Muslim conquests of Afghanistan

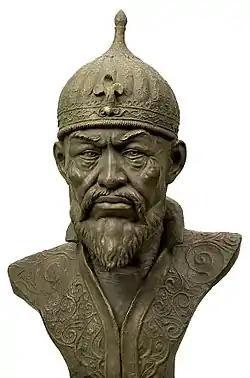
Facial reconstruction of Timur from his skull

Kafiristan is a mountainous region of the Hindu Kush that was isolated and politically independent until the Afghan conquest of 1896. Before their conversion to Islam, the Nuristanis or Kafir people practiced a form of ancient Hinduism infused with locally developed accretions.